Maine Apartments

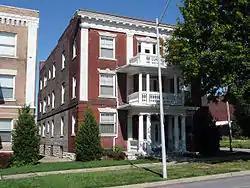

The Maine Apartments in Kansas City, Missouri are buildings from 1901. They are listed on the National Register of Historic Places as of 2002.